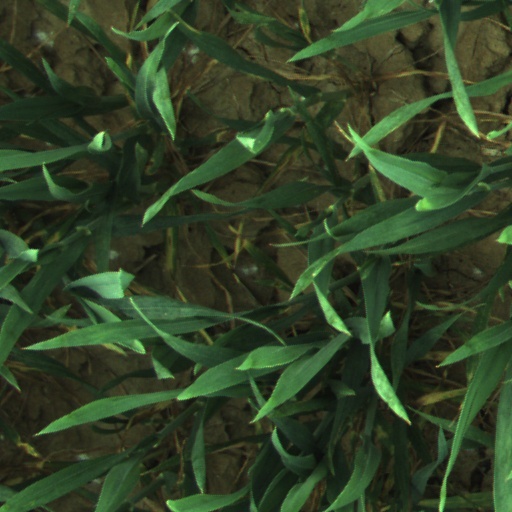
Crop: wheat